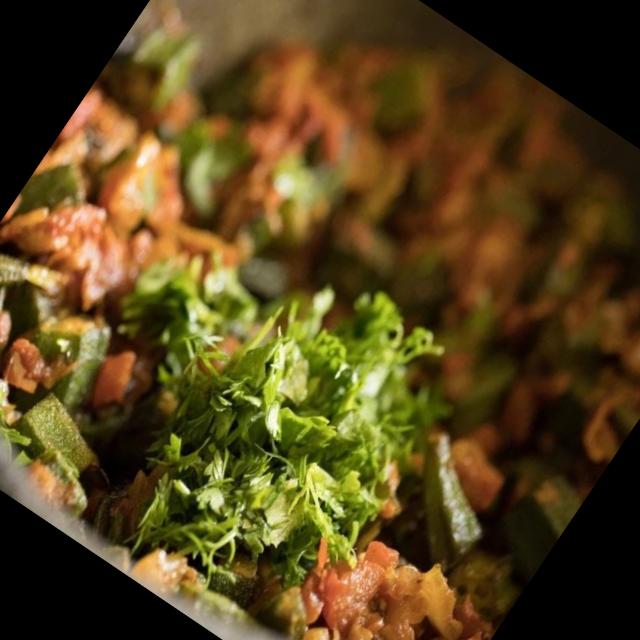
Dish: bhindi_masala